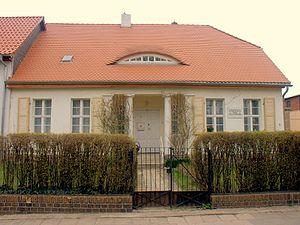
Le baron Joseph Karl Benedikt Freiherr von Eichendorff est un poète et romancier allemand. Il figure parmi les plus grands noms de la poésie de langue allemande, aux côtés notamment de Johann Wolfgang von Goethe.